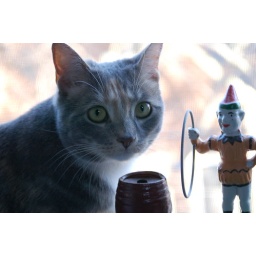
My cat Maya again, this time in the window with the creepy clown I have in my room.